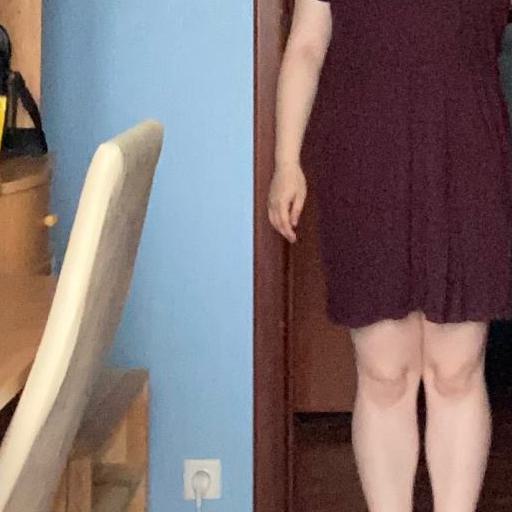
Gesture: no_gesture